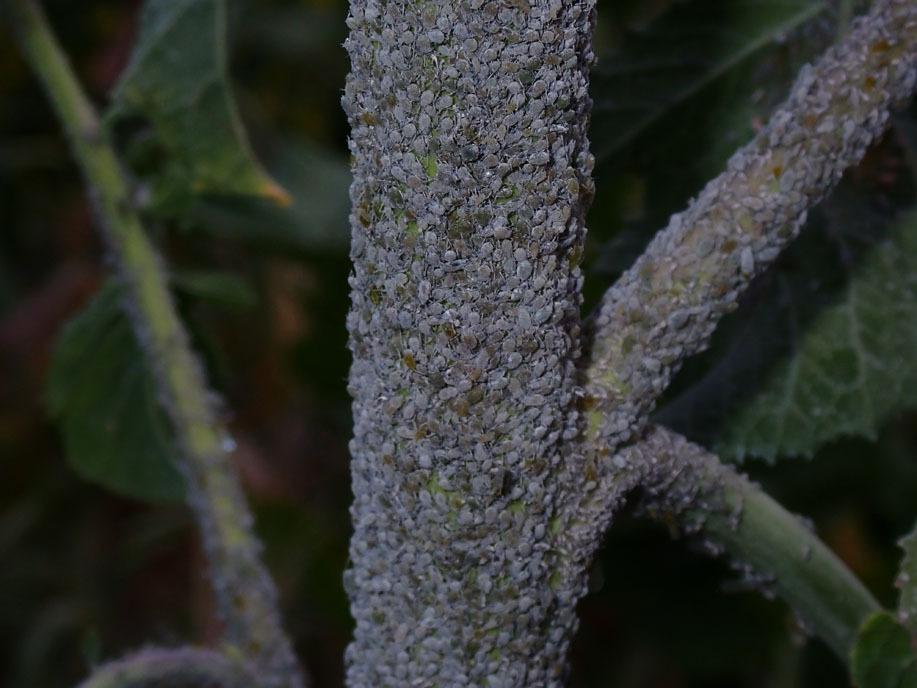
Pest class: cabbage_aphid